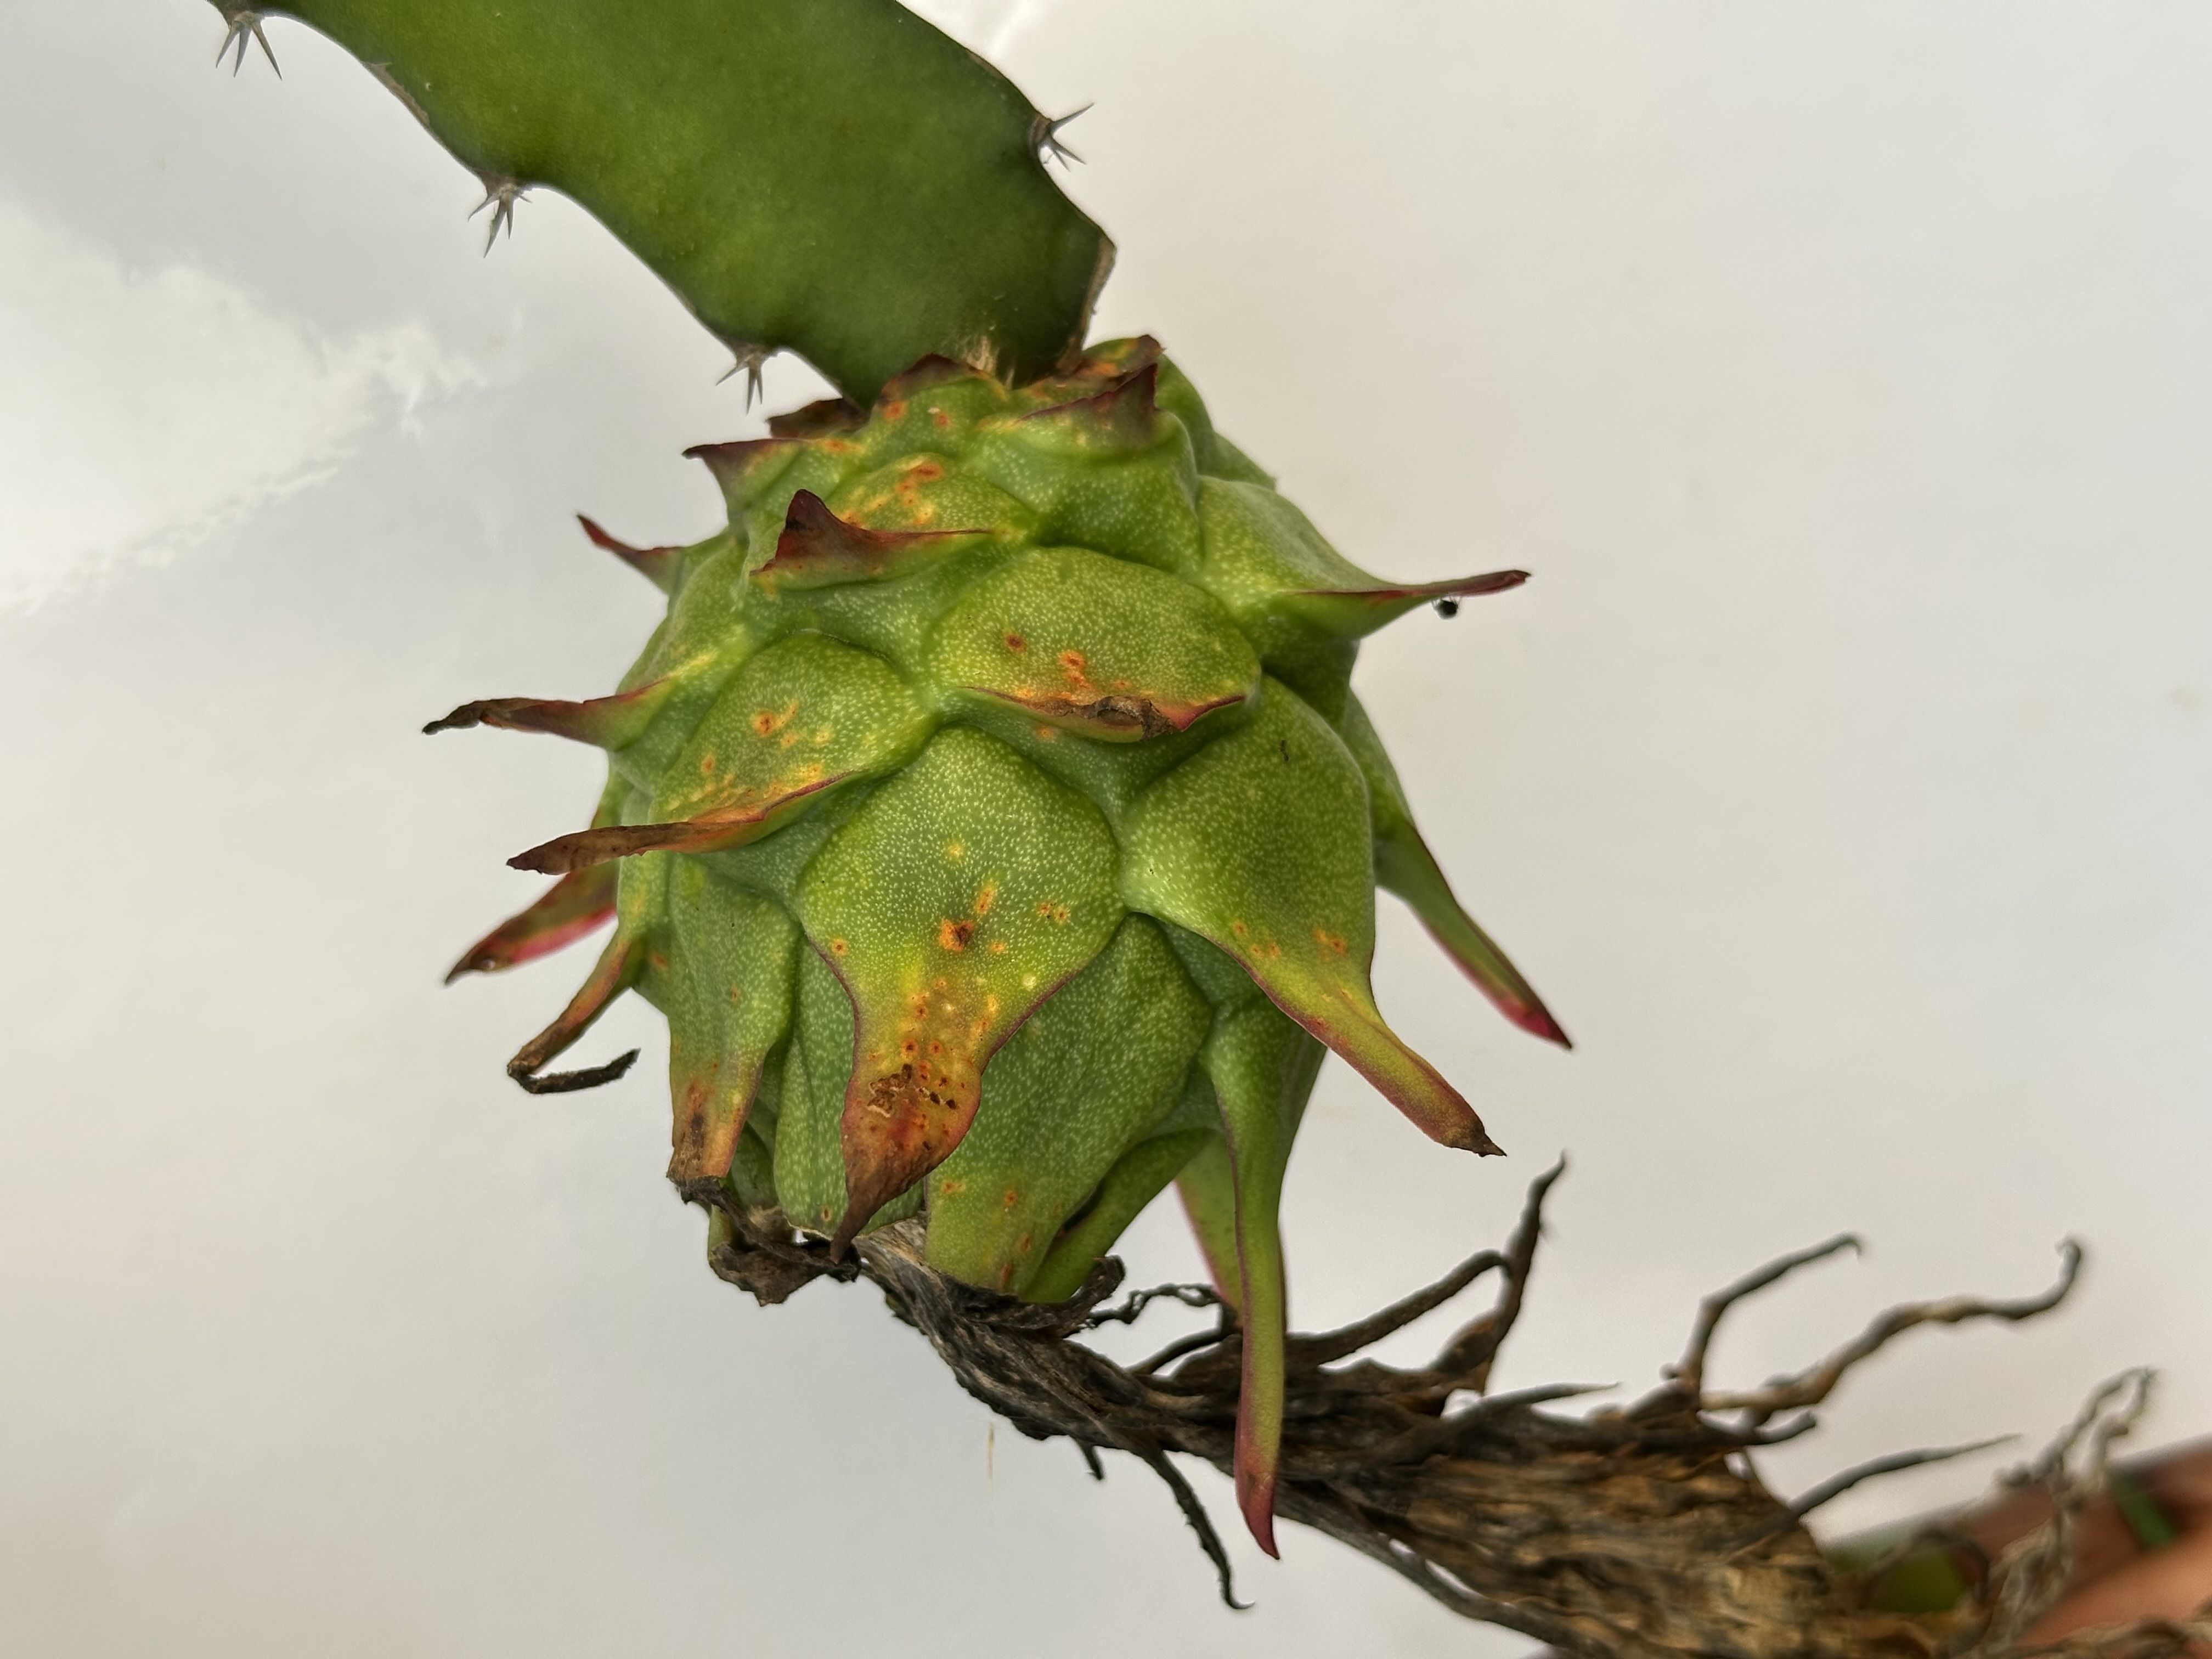
Label: Bad fruit